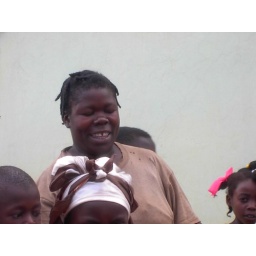
Children little girl curious lady in tan shirt